Hans Smidth

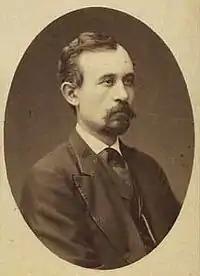
Hans Smidth; photographed by N.E. Sinding (1864)

Hans Ludvig Smidth (2 October 1839, Nakskov – 5 May 1917, Frederiksberg) was a Danish painter. He is remembered above all for his paintings of Jutland and its local inhabitants.